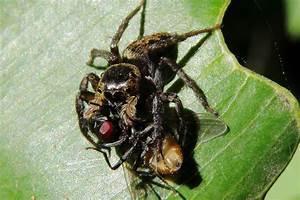
spider